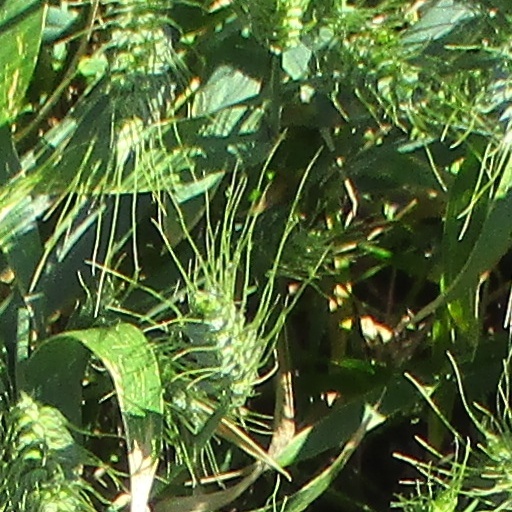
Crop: wheat